Railway privatisation in Argentina

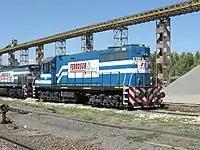
Ferrosur Roca was granted Roca Railway

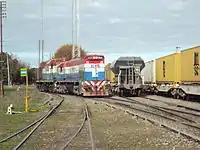
Nuevo Central Argentino took over Mitre Railway

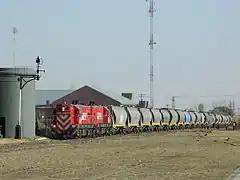
Ferroexpreso Pampeano operated Sarmiento Railway

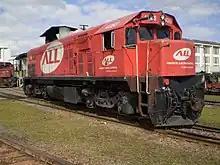
América Latina Logística worked on Urquiza and San Martín networks

Although FA supported the idea of operating the freight line in competition with private companies, the Ministry of Public Works (assisted by the World Bank) excluded FA from the activity, allowing only private concessionaires to operate the lines. In 1990 a program of restructuring was signed by FA, the Ministry and the World Bank. That agreement was the first official document to suggest the possibility to exclude FA from the operation of public transport.